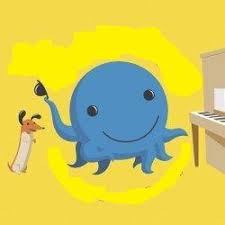
Portrait style: Cartoon Portrait